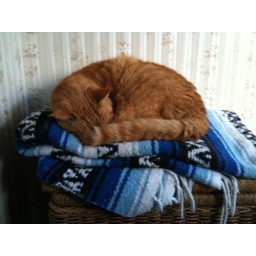
Getting over being a bad cat aka in the dog box.